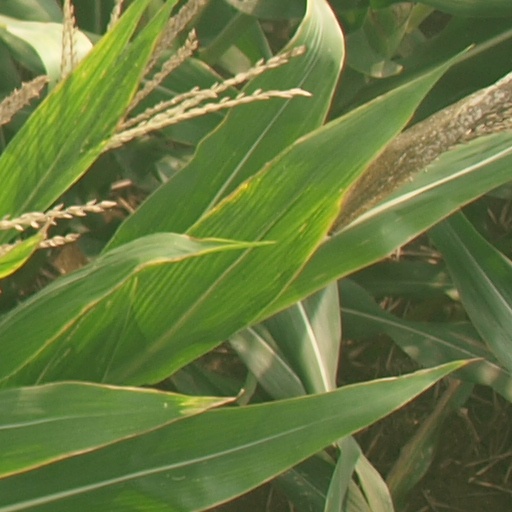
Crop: maize; corn